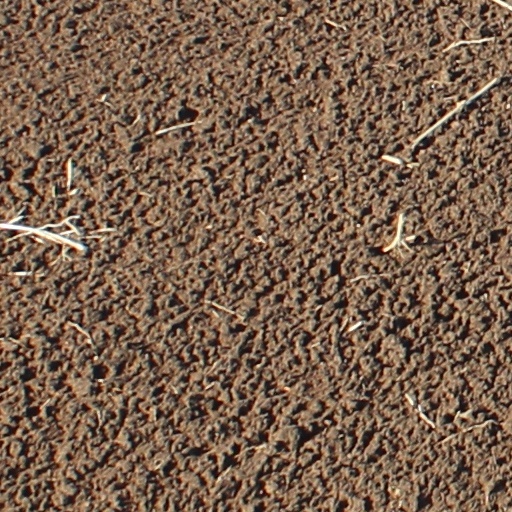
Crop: wheat